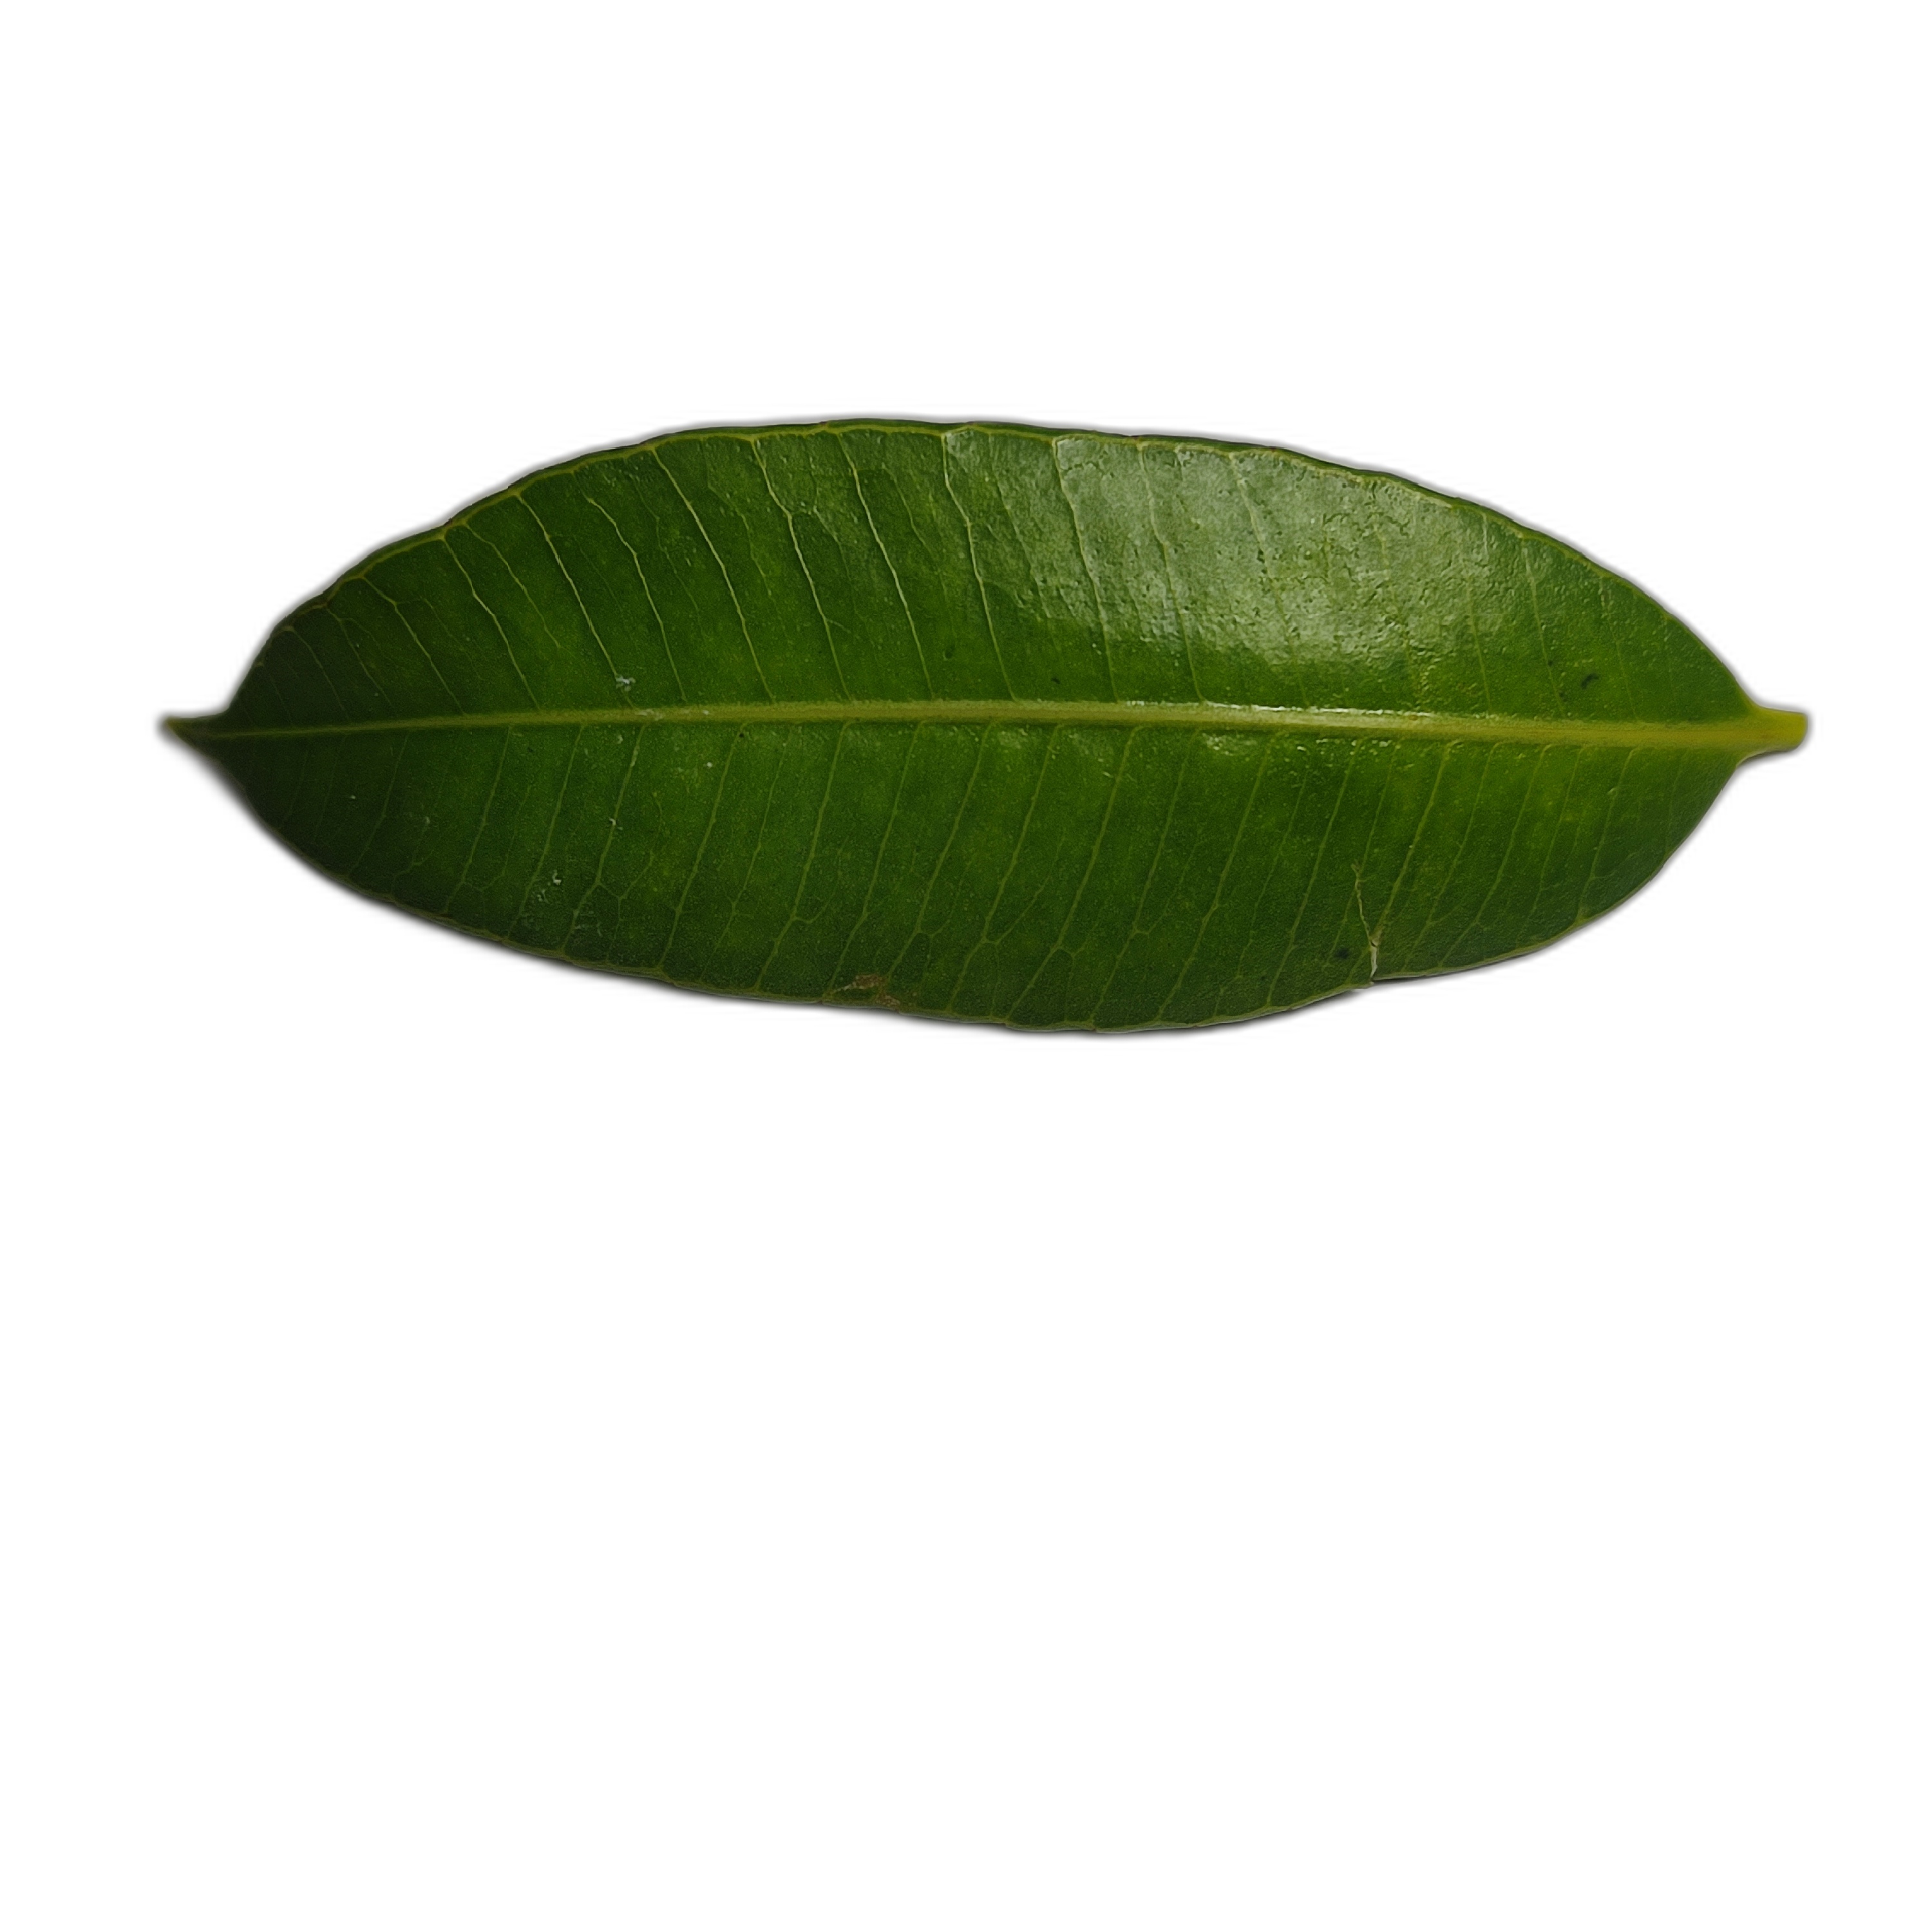
Label: healthy